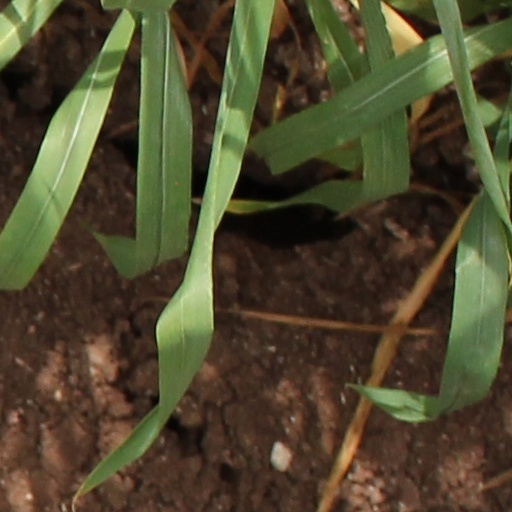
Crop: wheat